The Writer (song)

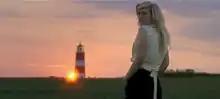
Goulding in the video for "The Writer".

The music video for "The Writer" was directed by Chris Cottam and filmed at Happisburgh Lighthouse in Happisburgh, Norfolk in June 2010 and was uploaded onto Goulding's official YouTube channel on 9 July 2010. The video shows Goulding walking around a field and exploring Happisburgh Lighthouse. It also includes in-studio sequences of her in front of a bright screen, giving the impression that she is in front of the actual light of the lighthouse.